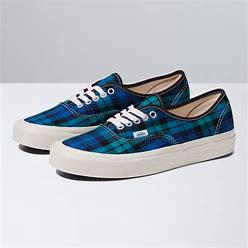
Brand: Vans
Model: Authentic 44 DX